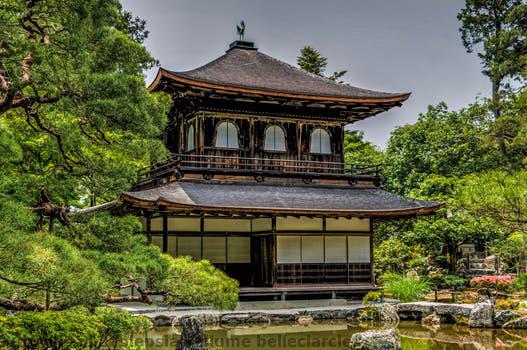
Label: Watermark